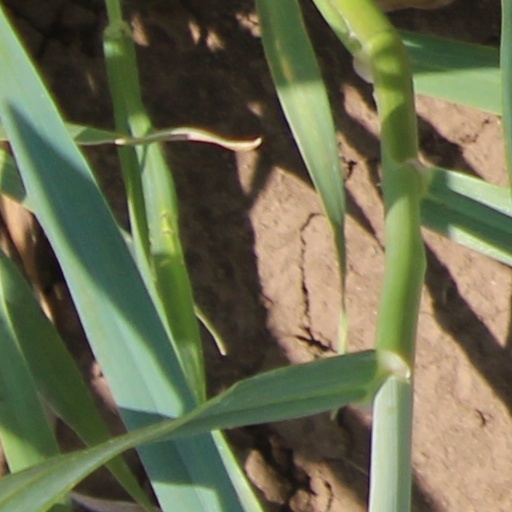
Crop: wheat